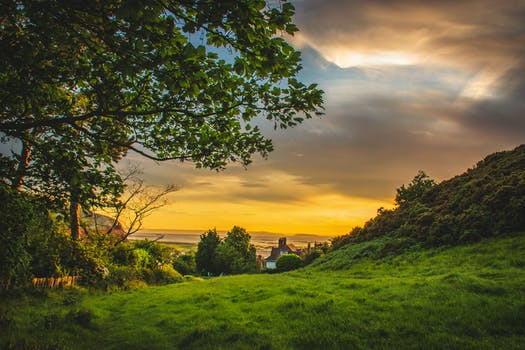
Label: No Watermark